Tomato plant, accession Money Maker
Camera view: vertical (180 deg); turntable rotation: 180 degrees
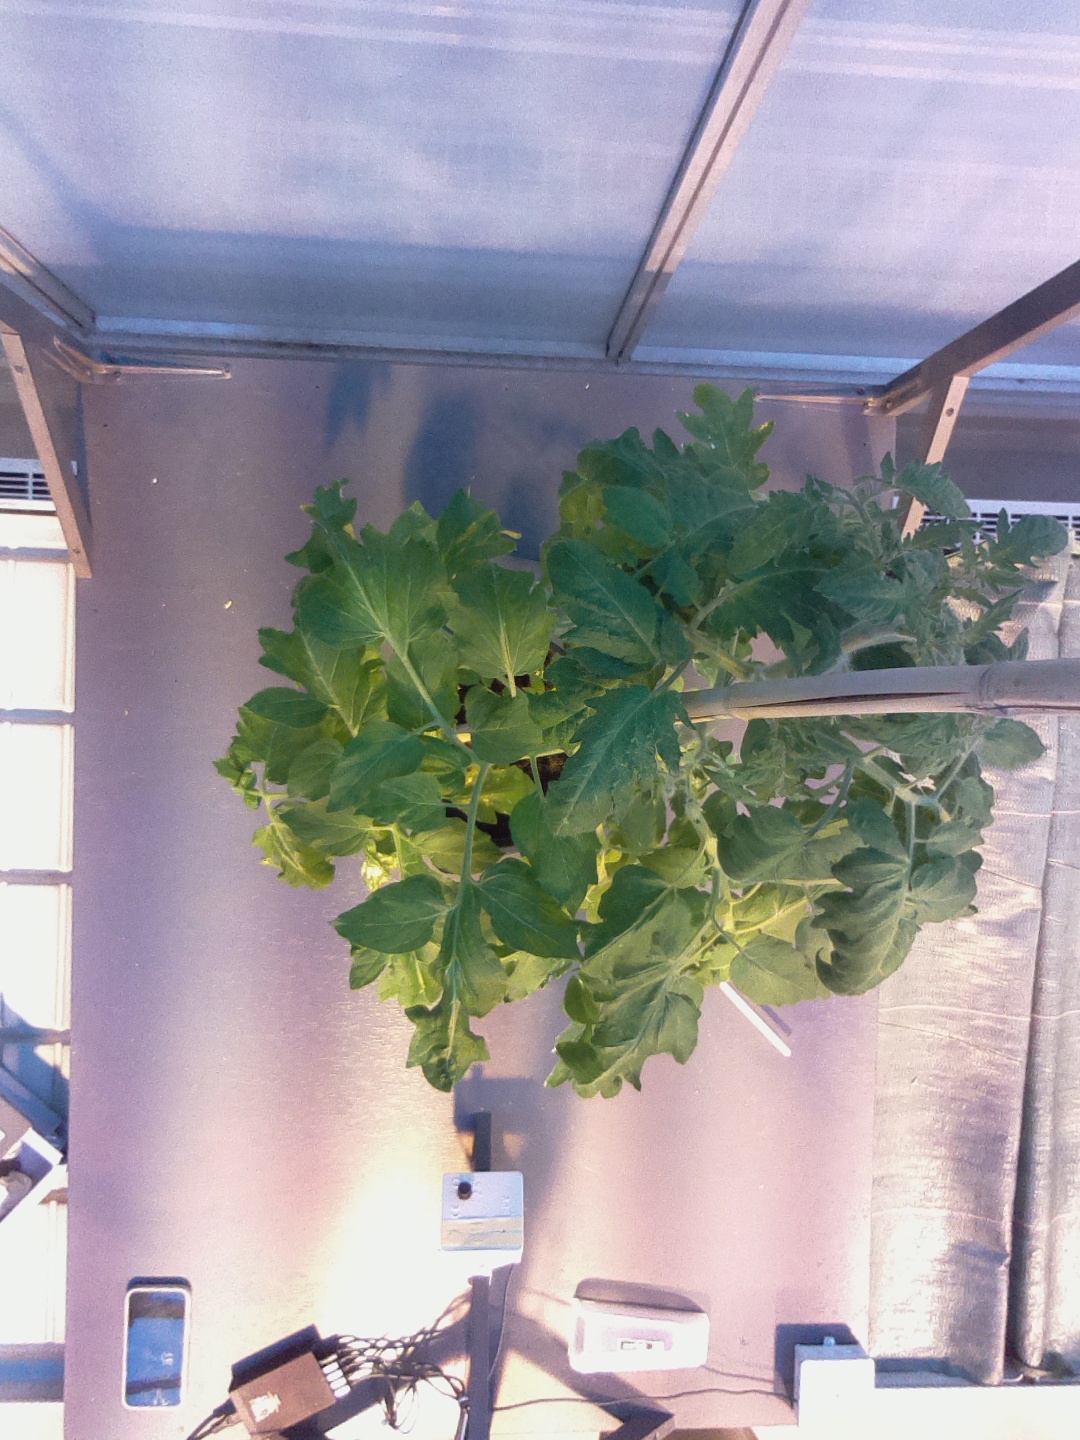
BBCH growth stage 61: 10%-20% of flowers open